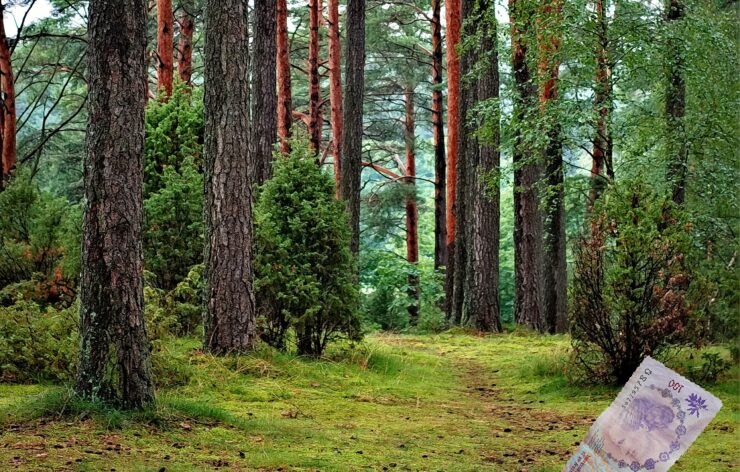
Denominación: 100